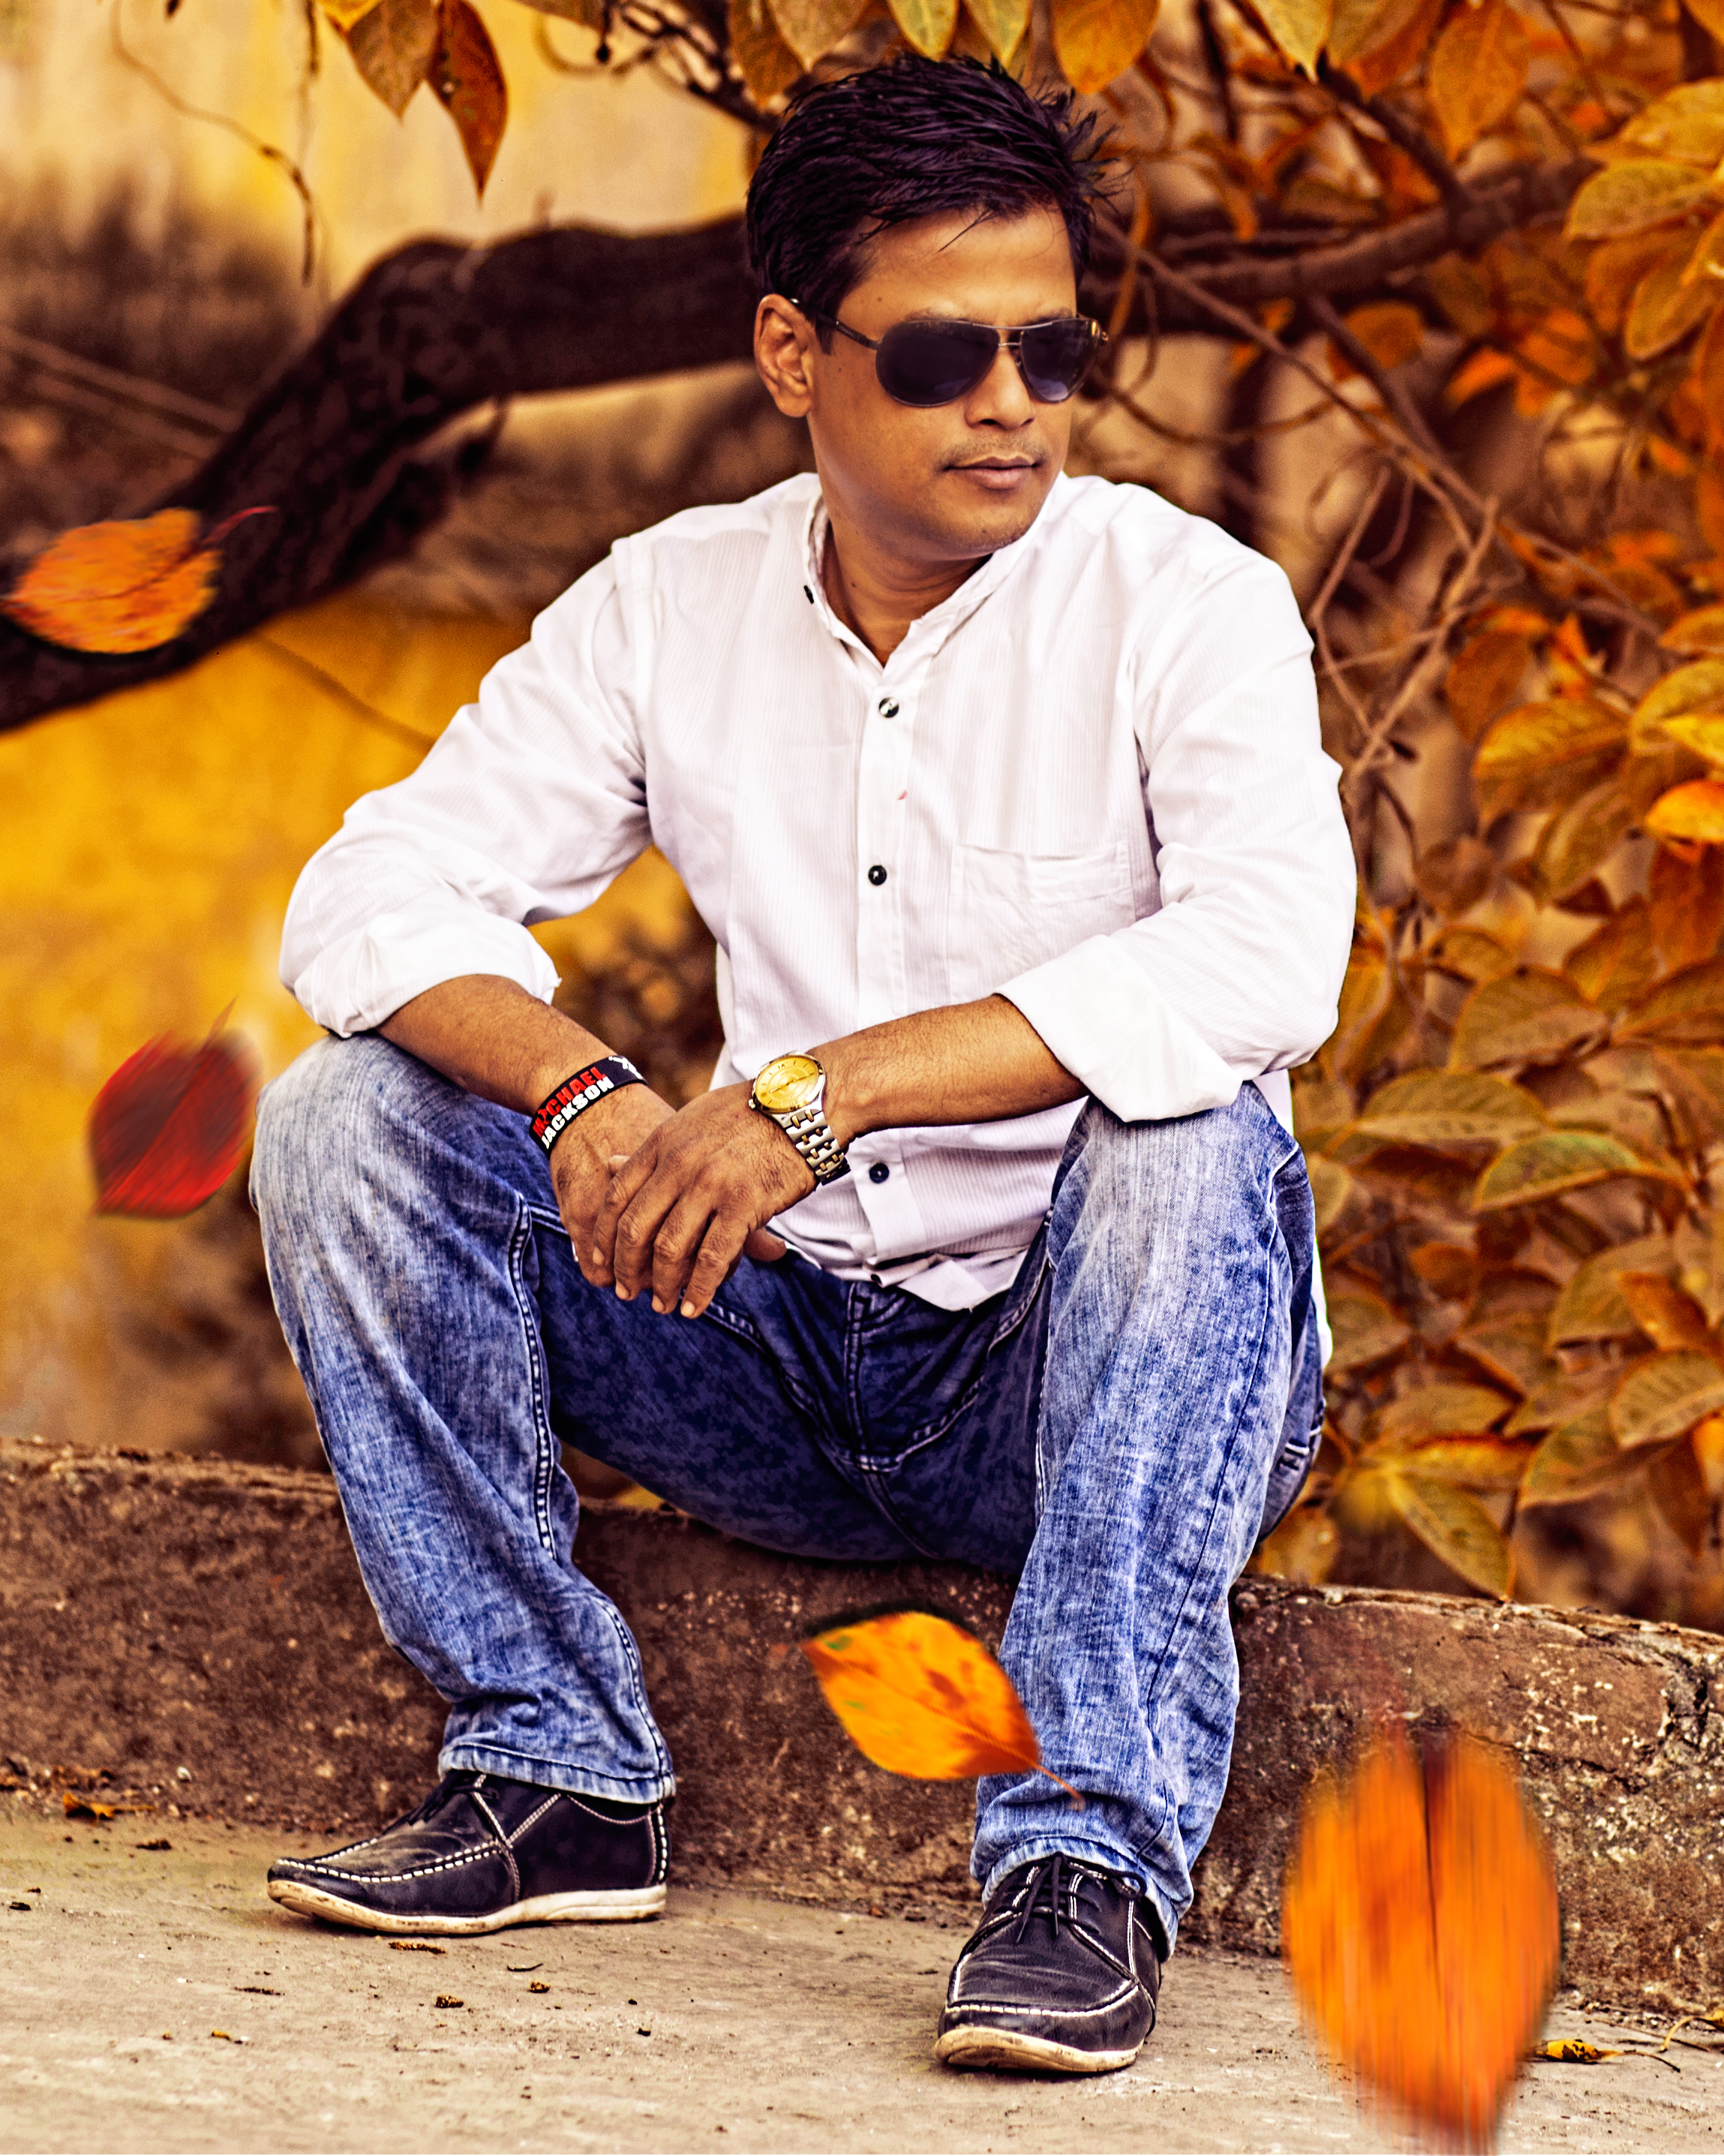
autumn, yellow, sitting, fun, recreation